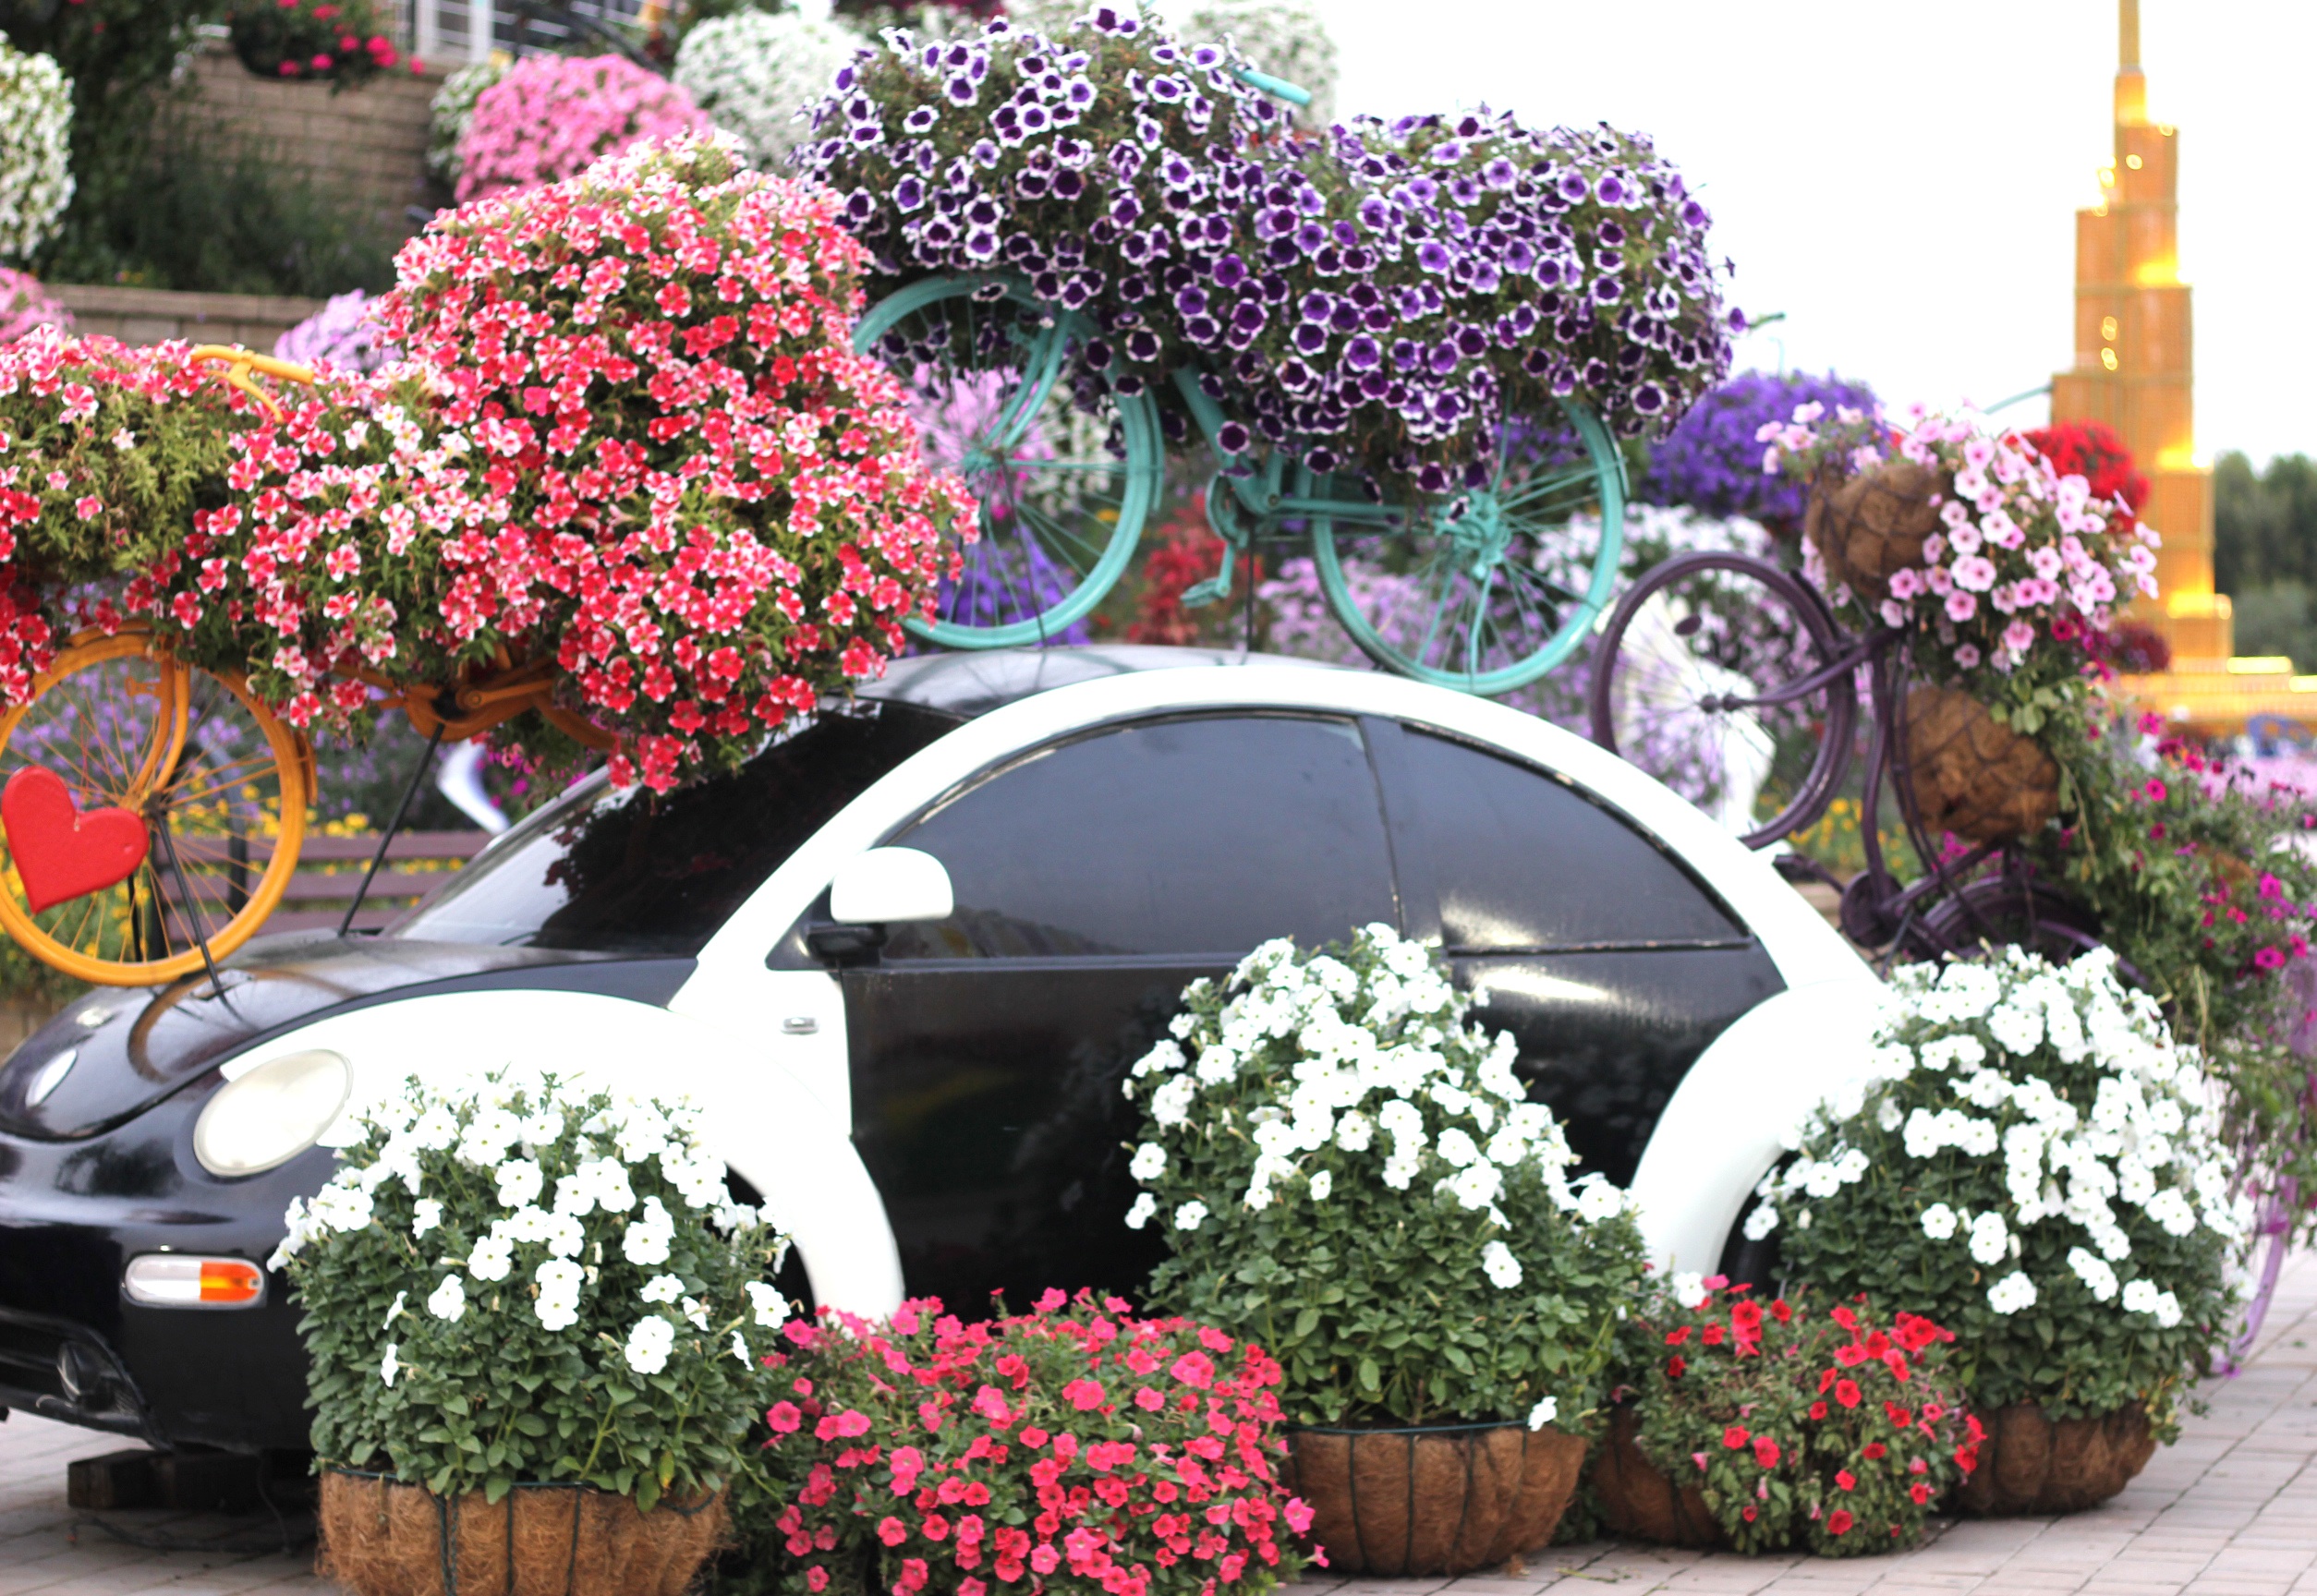
landscape, outdoor, lawn, flower, summer, travel, spring, park, garden, design, uae, yard, floristry, miracle, floral design, dubai miracle garden, flower arranging